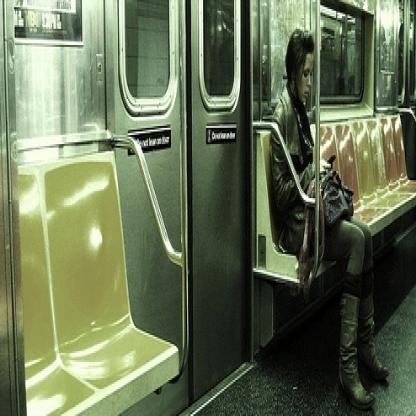
Scene: Indoor